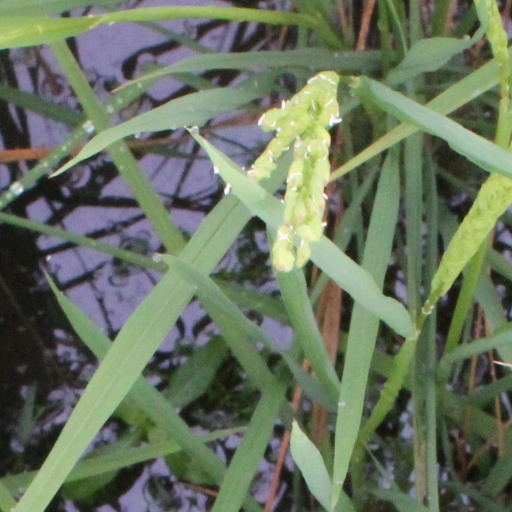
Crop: rice